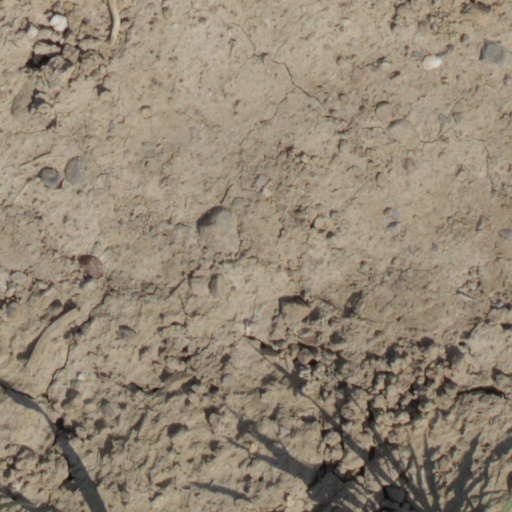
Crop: wheat